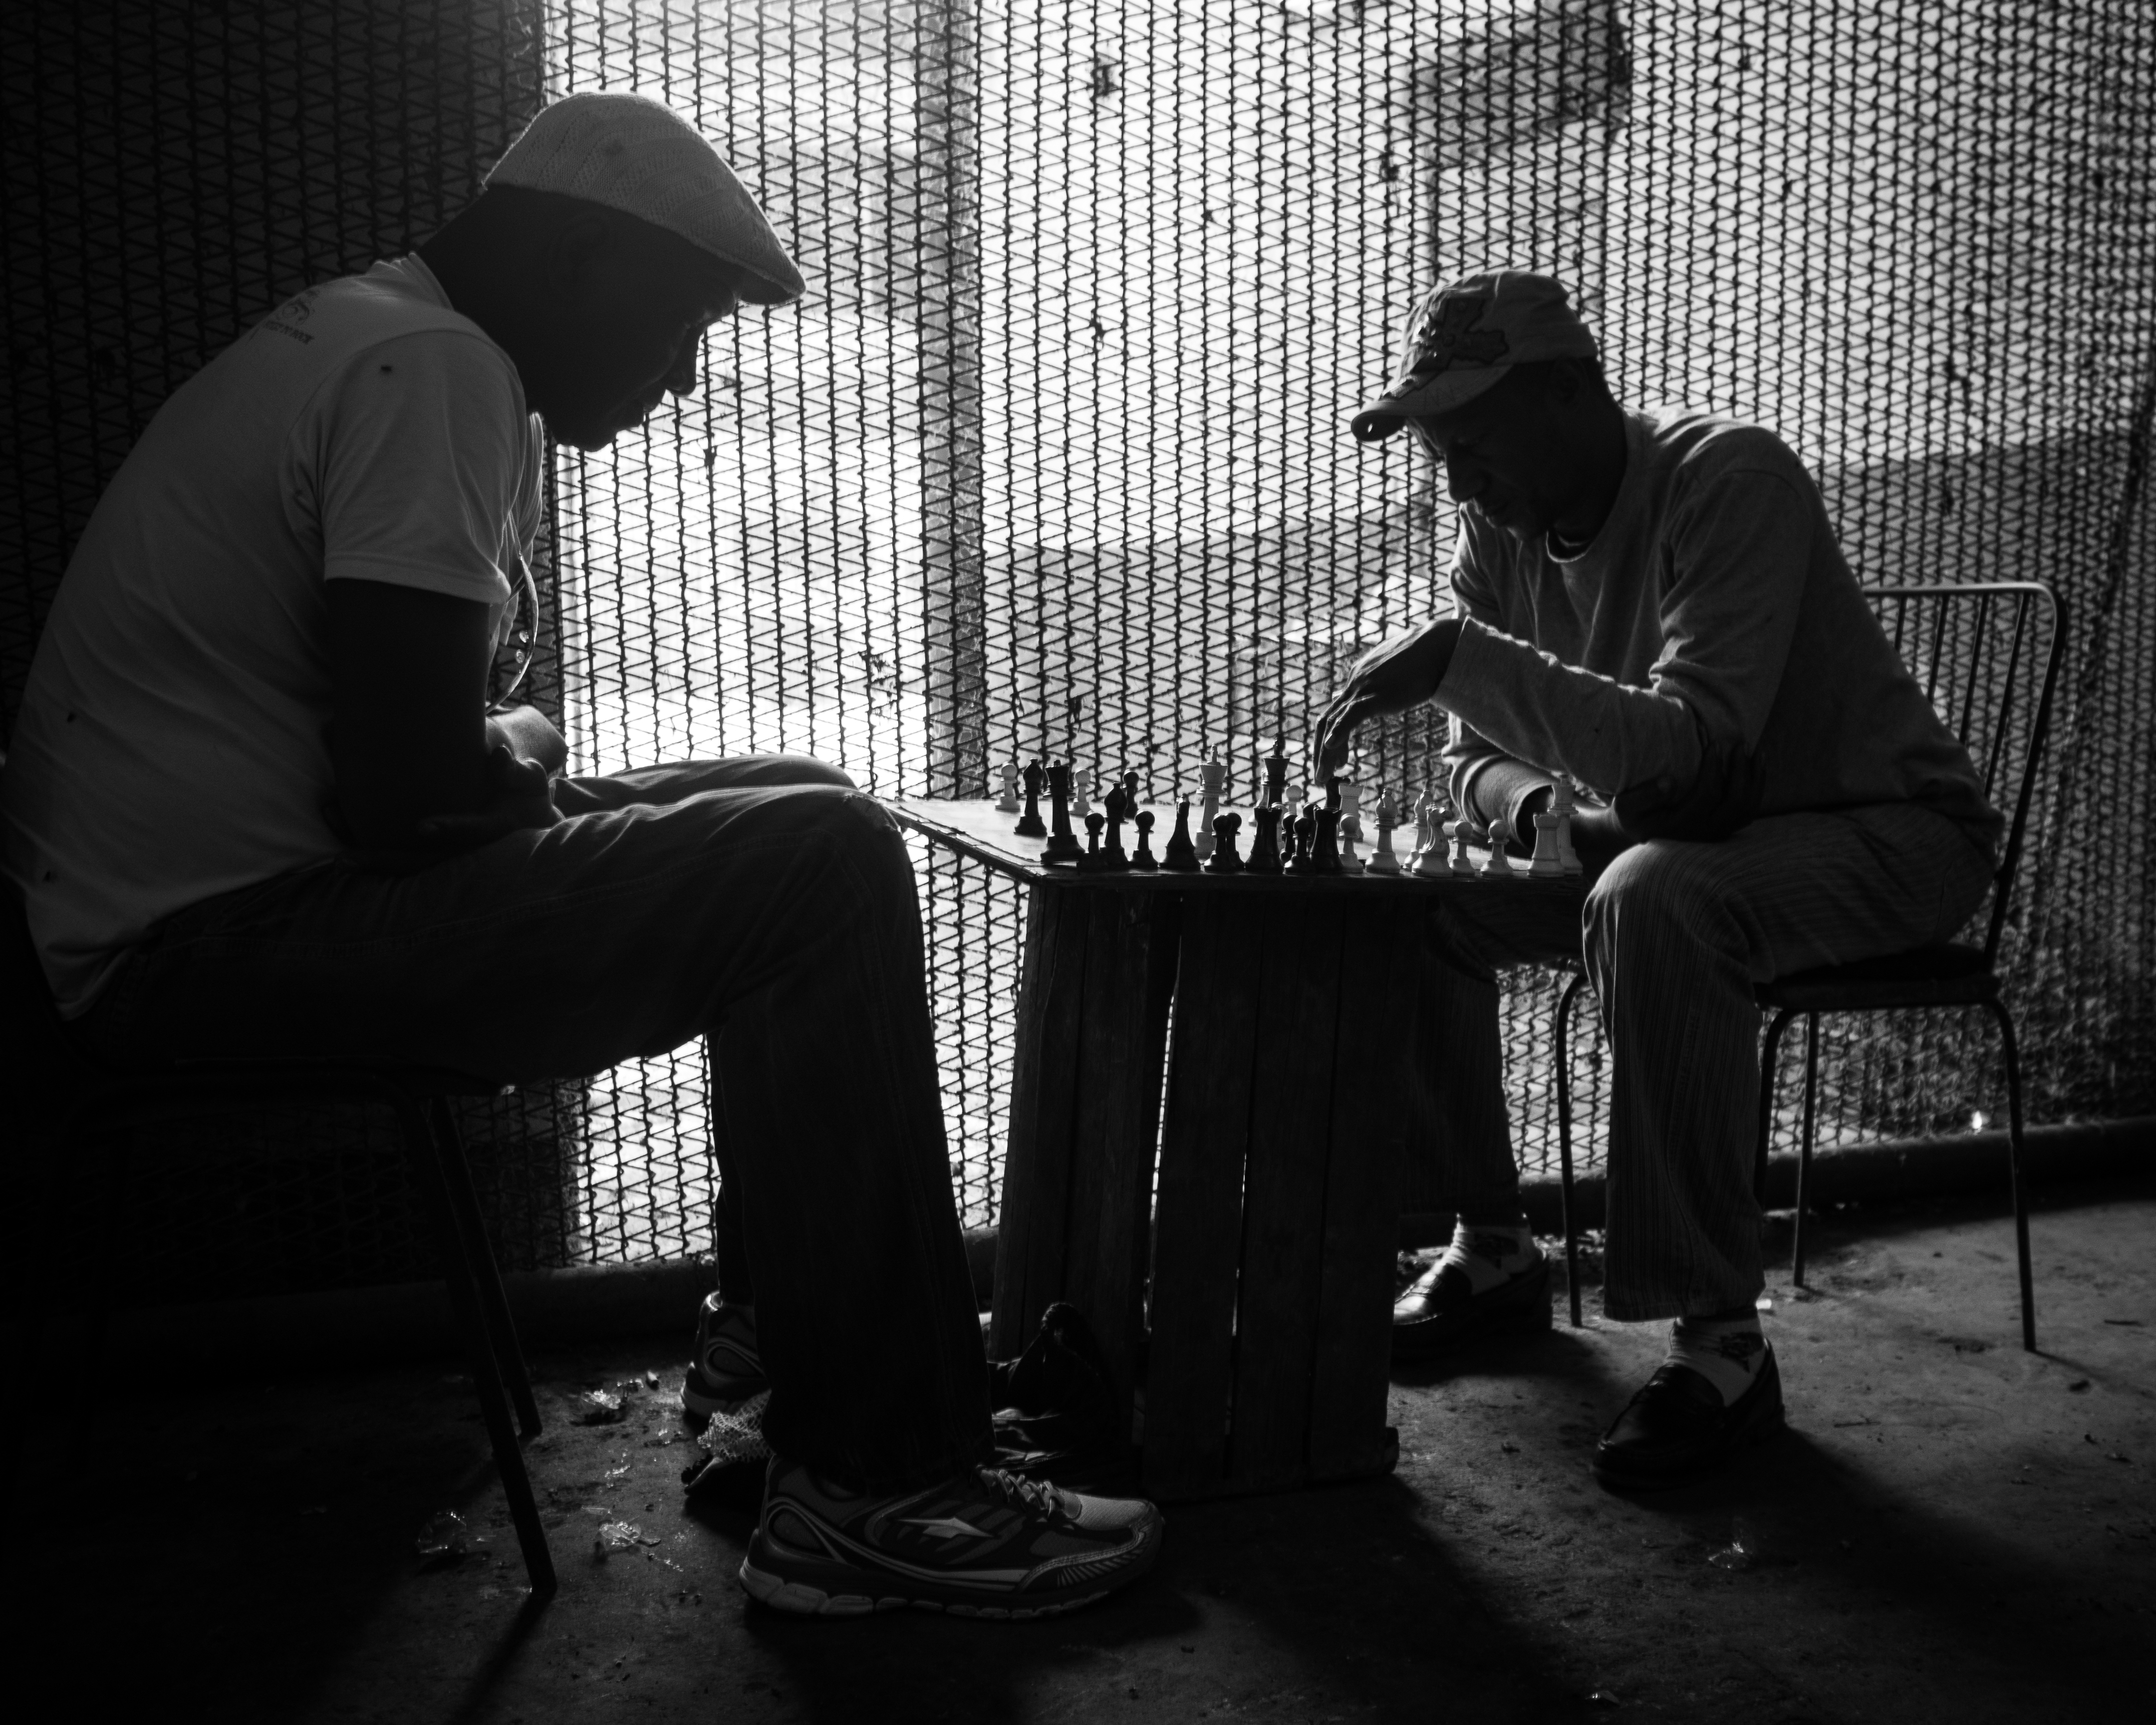
man, black and white, white, street, photography, film, ebook, sitting, training, darkness, black, monochrome, streetphotography, flickr, thomas, video, olympus, photograph, omd, image, fuji, leica, monochrom, leuthard, hcb, thomasleuthard, monochrome photography, film noir, human positions